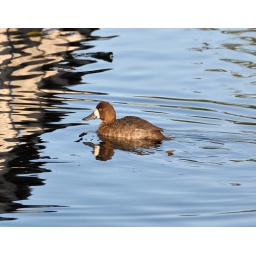
Seen while walking with a friend at Mill lake in Abbotsford, British Columbia. (09-12-02-9582)